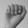
ASL letter: A